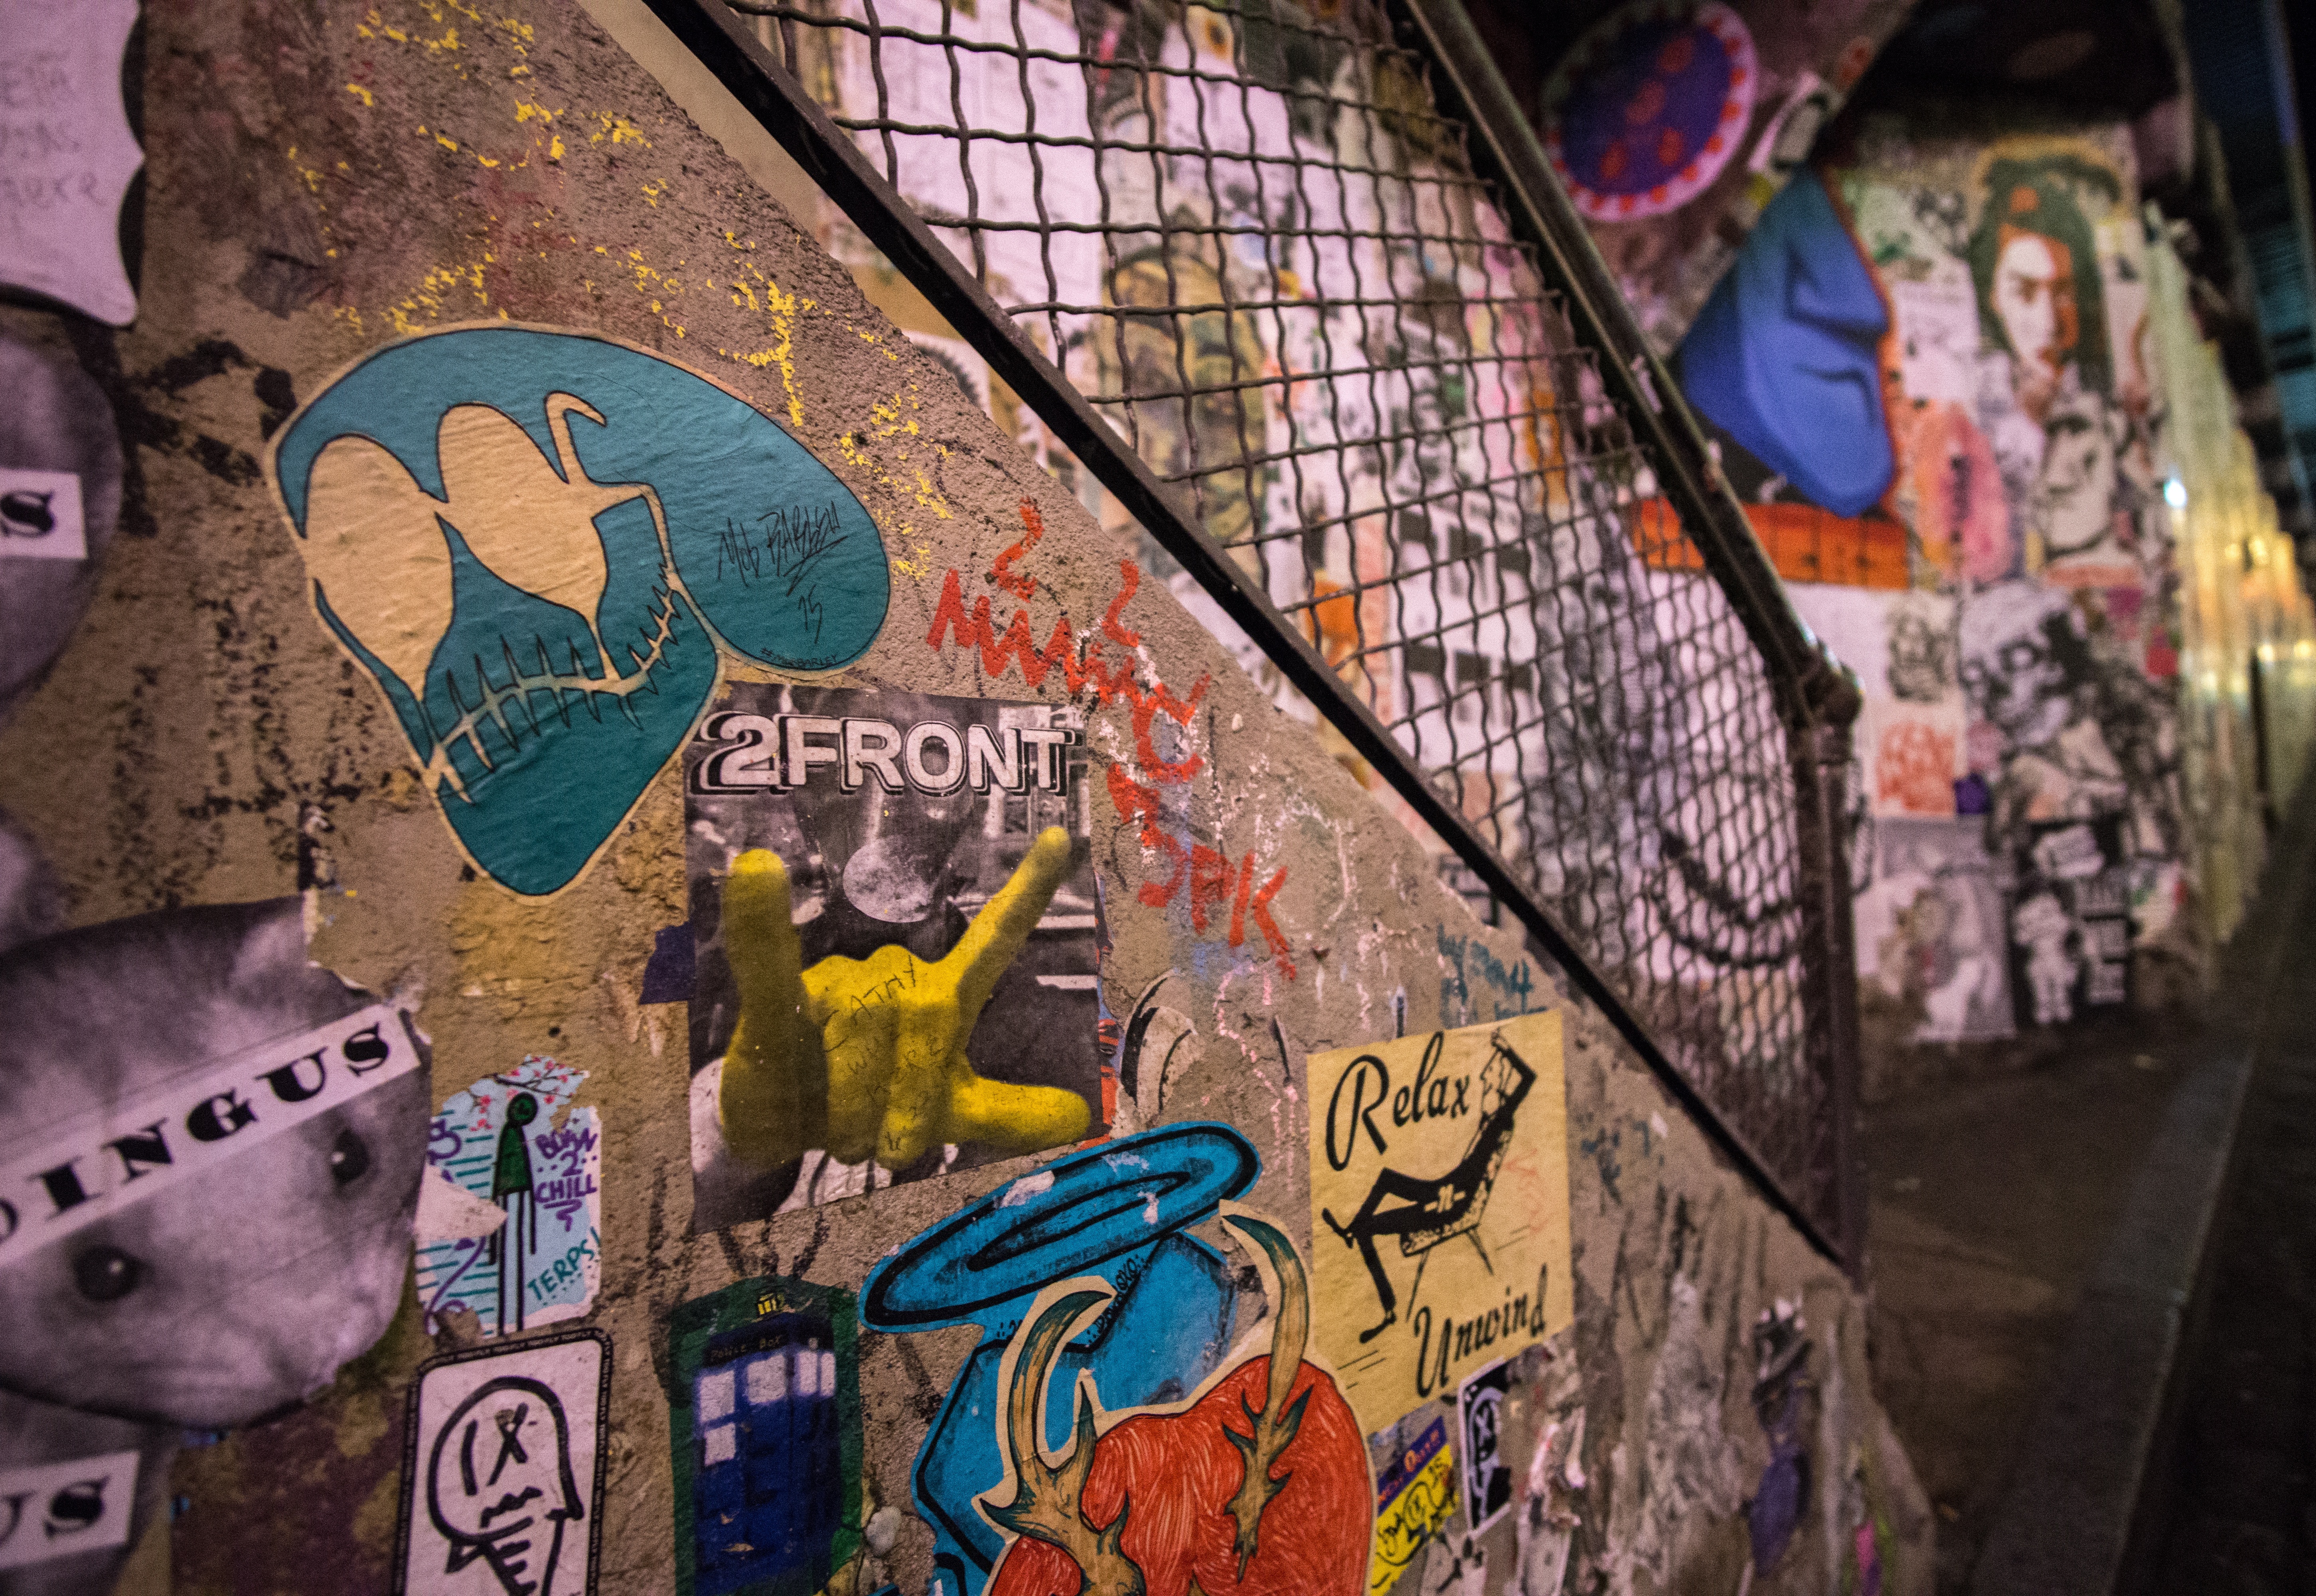
urban, wall, decoration, color, artistic, grunge, colorful, graffiti, painting, street art, art, mural, stickers, decals, wall art, graffiti wall, graffiti art, urban area